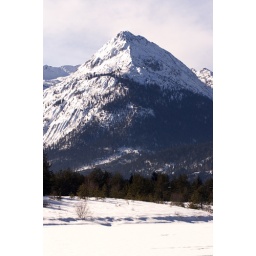
The mountains around the lake